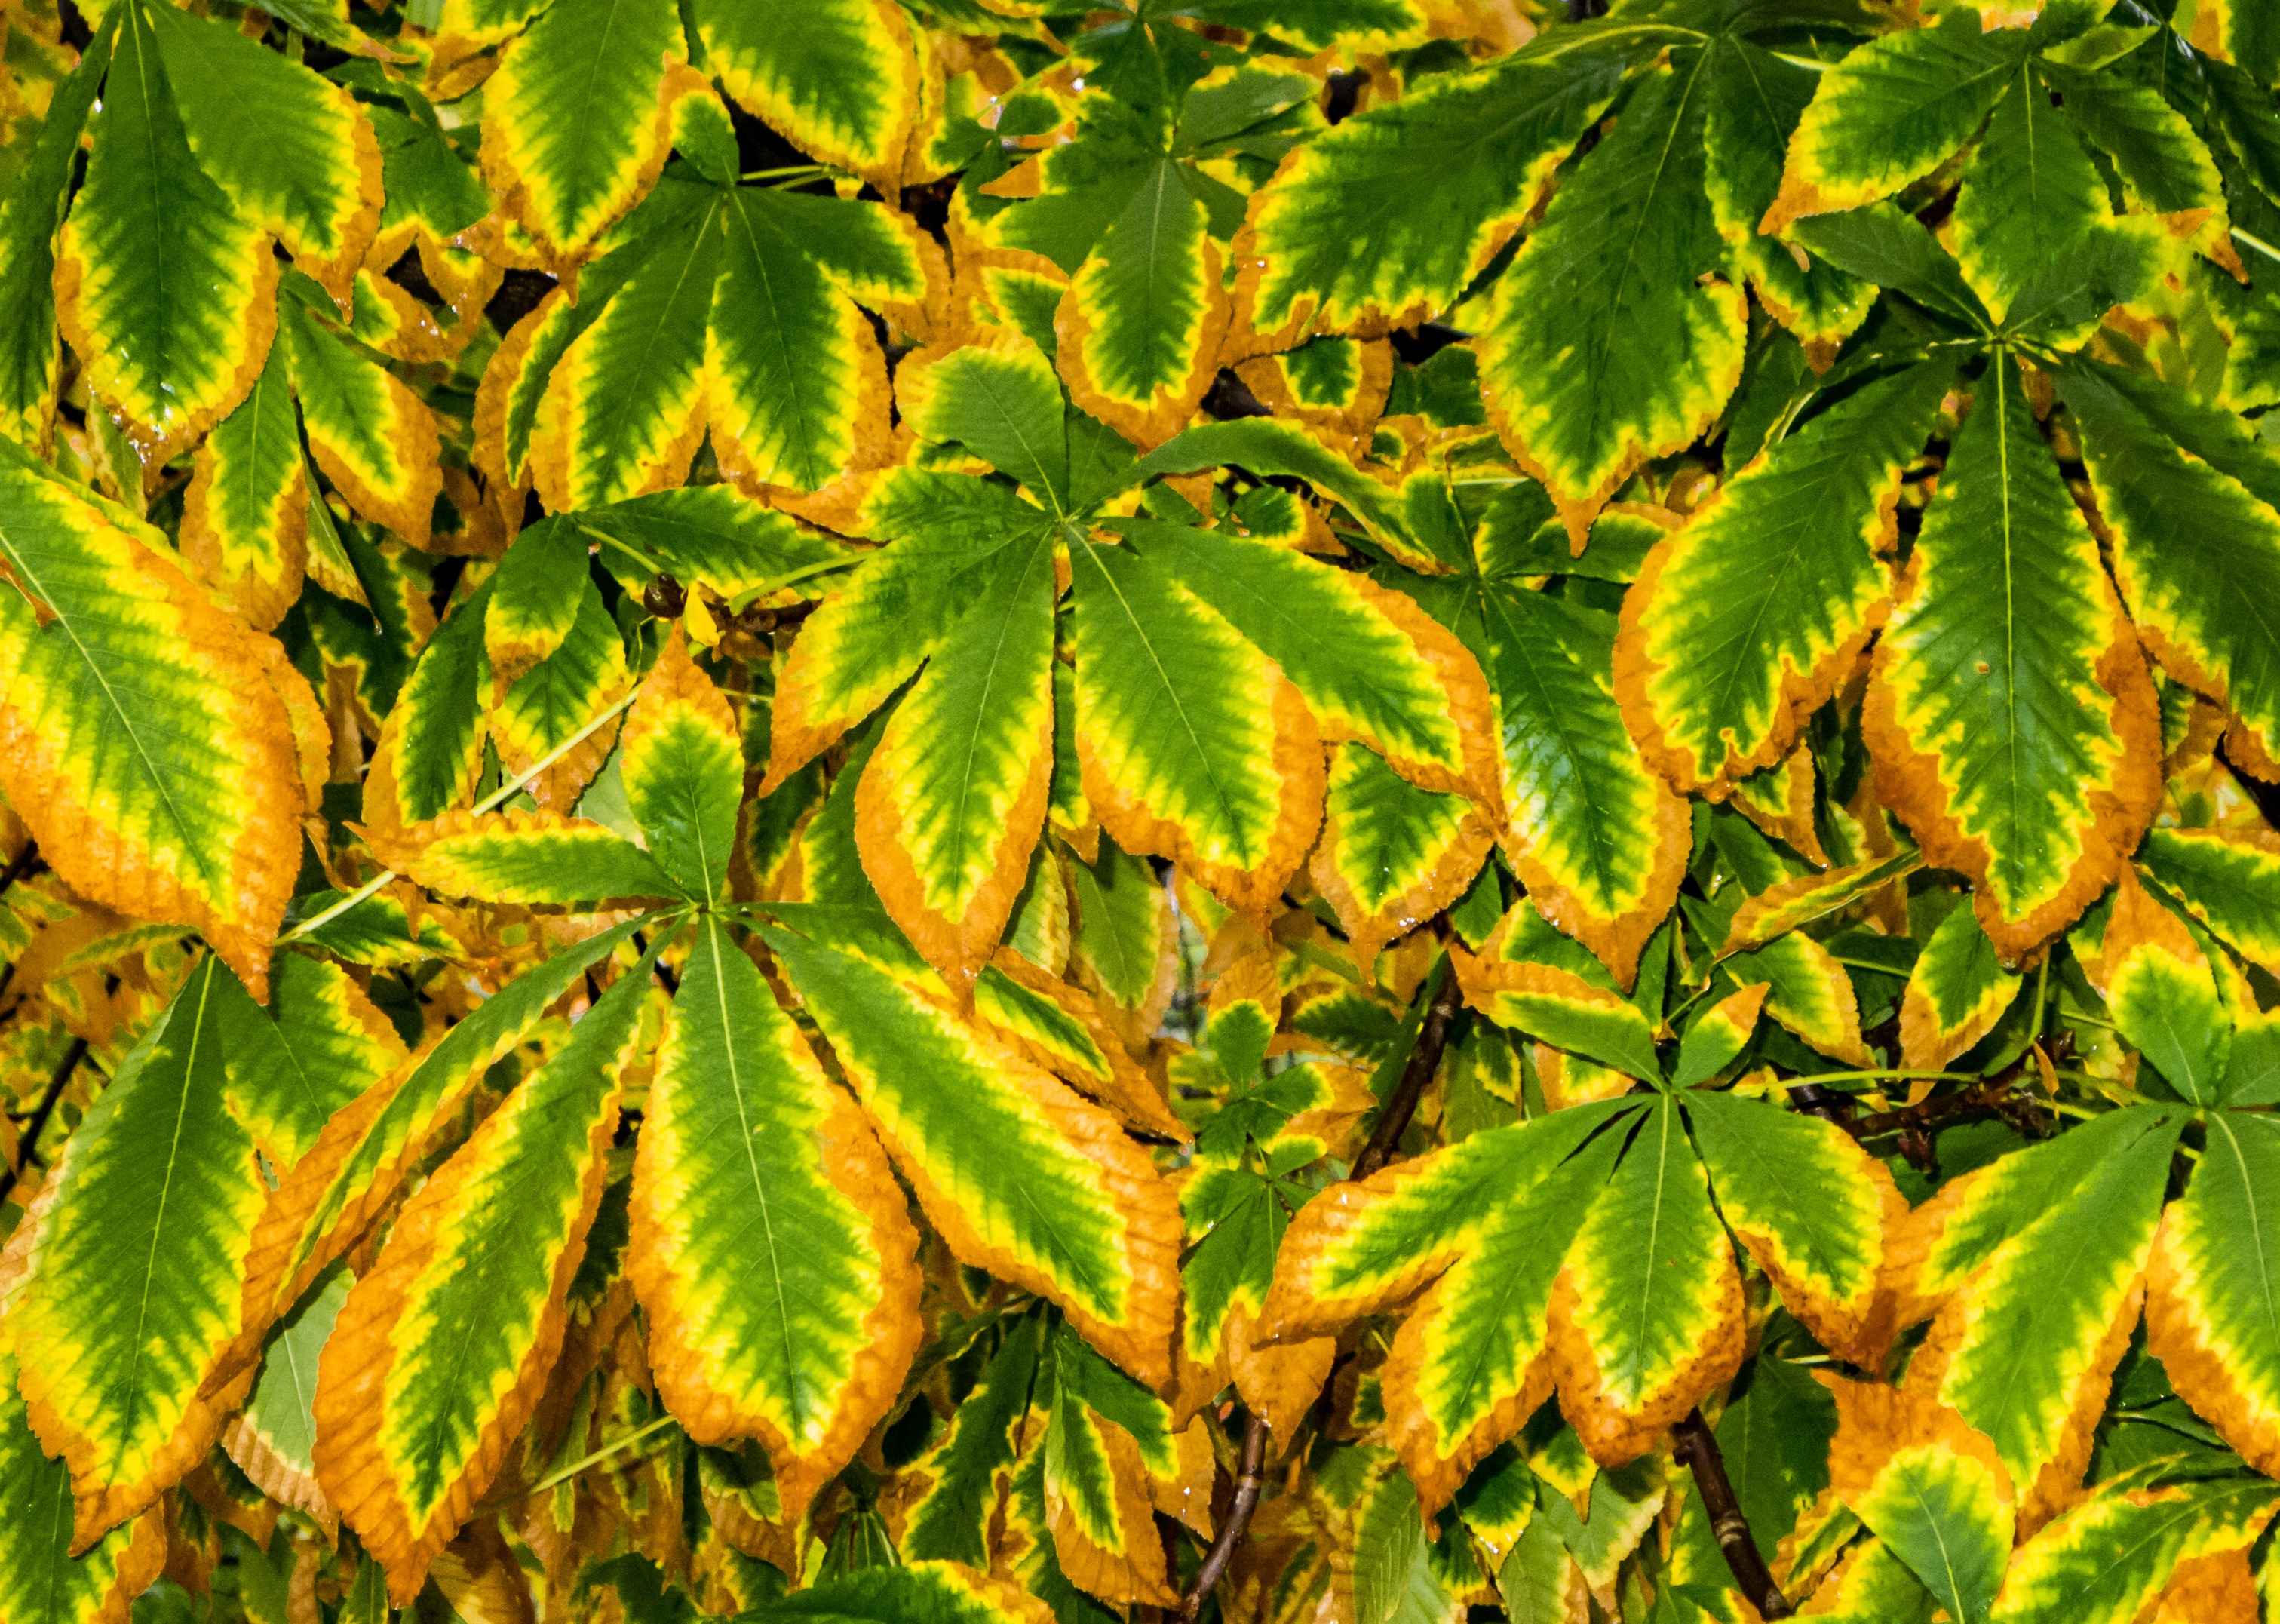
landscape, tree, nature, forest, branch, plant, leaf, flower, trunk, green, autumn, park, brown, contrast, botany, maple tree, ecology, leaves, shrub, deciduous, autumn leaves, autumn forest, chestnut, flowering plant, woody plant, land plant